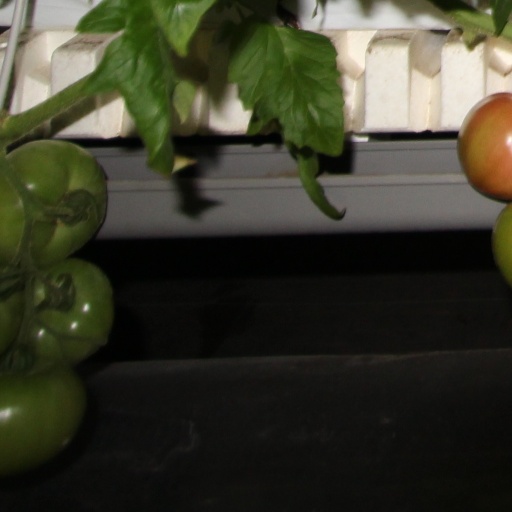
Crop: tomato